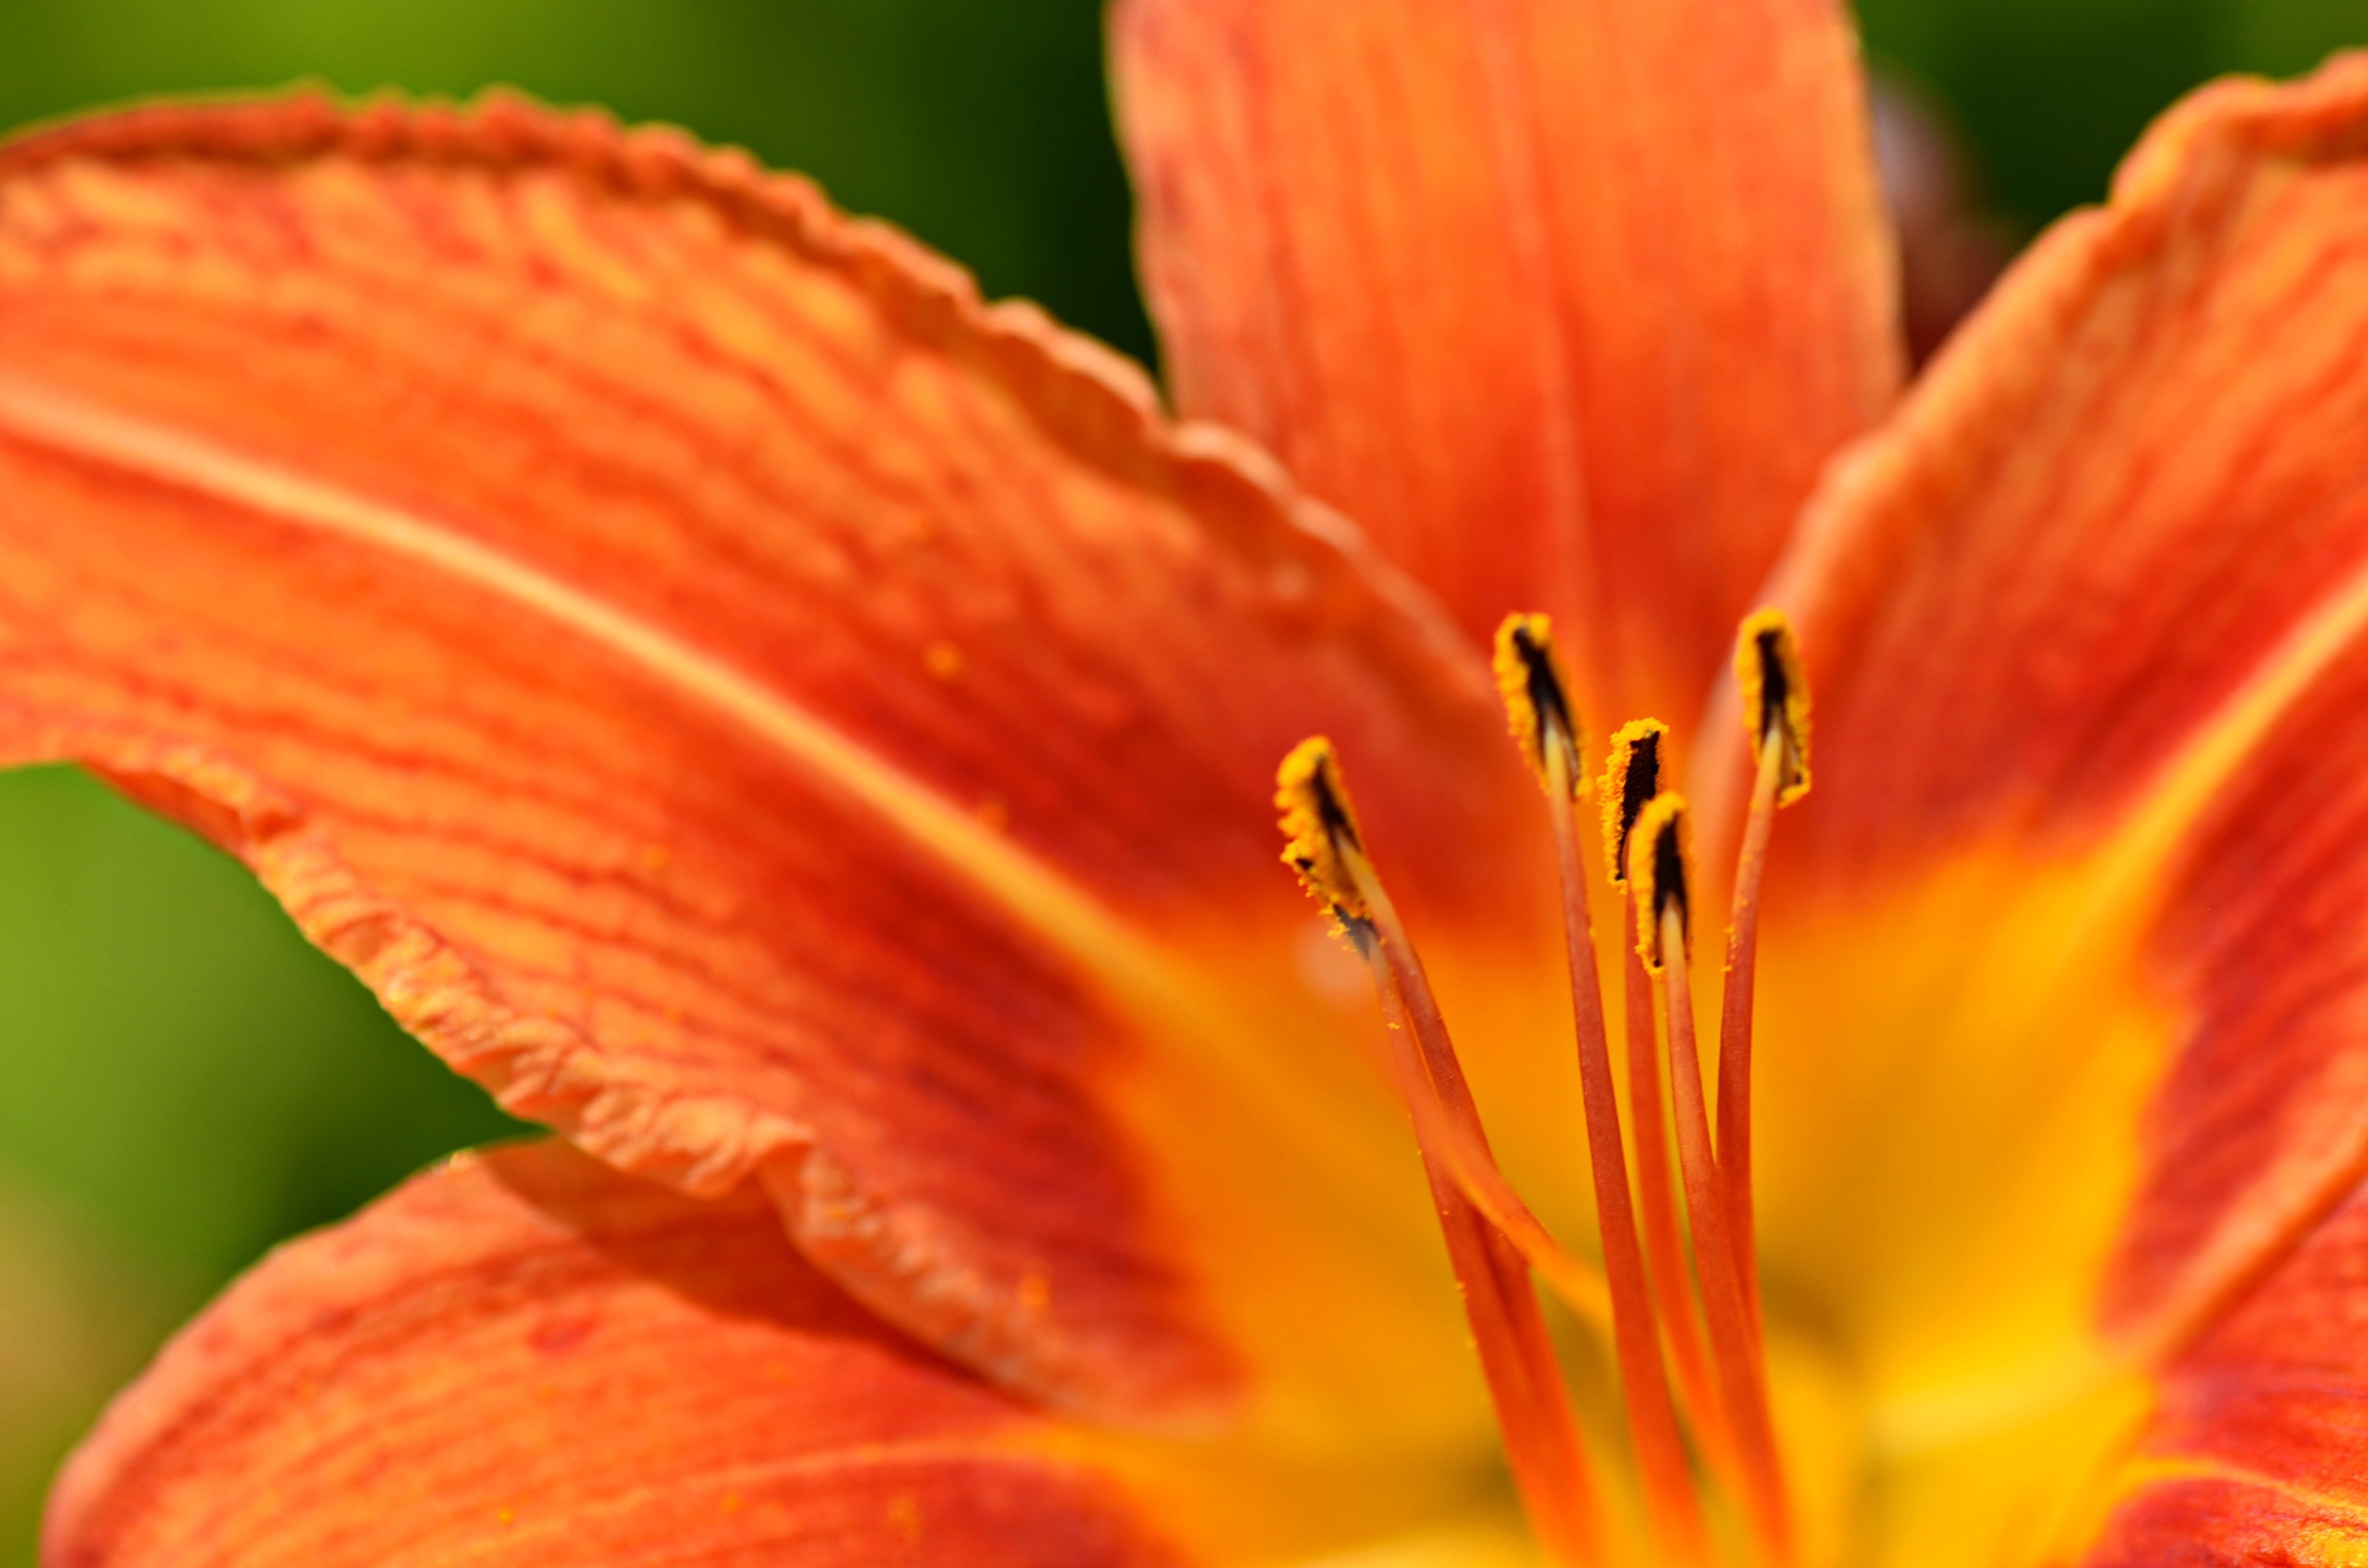
blossom, growth, plant, sun, photography, sunlight, leaf, flower, petal, summer, floral, red, autumn, colorful, yellow, garden, flora, close up, sunny, colors, bright, day, lily, vibrant, daylily, macro photography, flowering plant, orange lily, plant stem, land plant